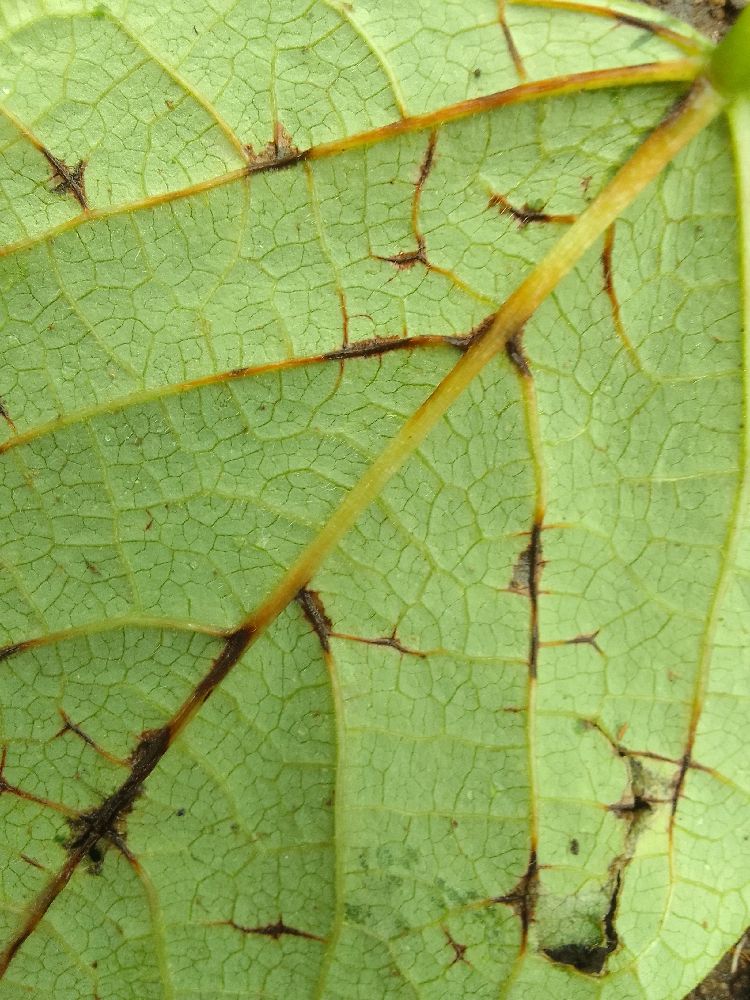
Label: anthracnose